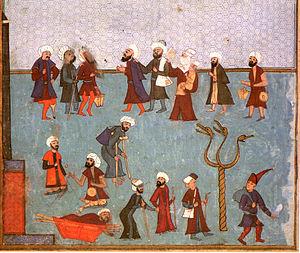
La colonne serpentine est la partie subsistante de l'une des plus célèbres offrandes de l'Antiquité, le trépied de Platées offert par les Grecs coalisés au dieu Apollon à Delphes à la suite de leur victoire sur les Perses à Platées en 479 av. J.-C. Façonné à partir d'une portion de l'immense butin saisi par les vainqueurs dans le camp de Mardonios après la bataille, ce monument se présentait à l'origine comme une colonne de bronze formée des corps entrelacés de trois serpents dont les têtes portaient un trépied en or.